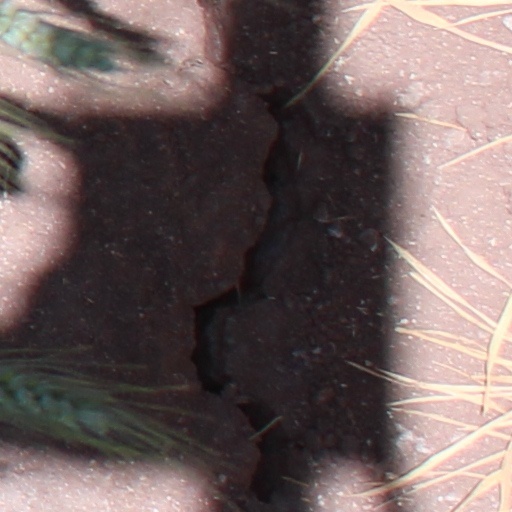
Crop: wheat